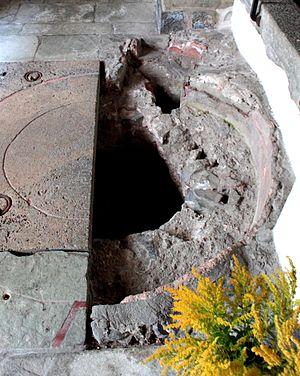
Suisse, canton du Valais, Saint-Maurice, Abbaye, vue du baptistère médiéval.